Ilze Liepa

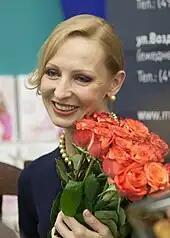

Ilze Marisovna Liepa (born 22 November 1963 in Moscow) is a Russian ballet dancer and actress. She has been a soloist ballerina at the Bolshoi Theatre since 1981. She was invested with the title of Merited Artist of the Russian Federation in 1996, the People's Artist of Russia title in 2002, and was awarded the State Prize of the Russian Federation in 2003. She won a Golden Mask Award in 2003 for her performance in the ballet production "Padaemand". She has also appeared in the films "Bambi's Childhood" (1985), "Lermontov" (1986), "Parallel Voices" (2005), and "The Bottomless Bag" (2017), and the miniseries "Empire Under Attack" (2000). She has further authored the books "Liepa method. Philosophy of the body." (2012), and "Theatrical Sculptures" (2014).